Anti-Soviet partisans

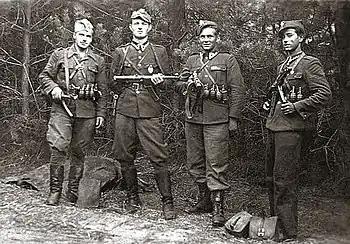
Polish anti-communist partisans in 1947. Photograph from the Solidarność Walcząca archives.

Anti-Soviet partisans may refer to various resistance movements that opposed the Soviet Union and its satellite states at various periods during the 20th century, between the Russian Revolution (1917) and the collapse of the Soviet Union (1991).